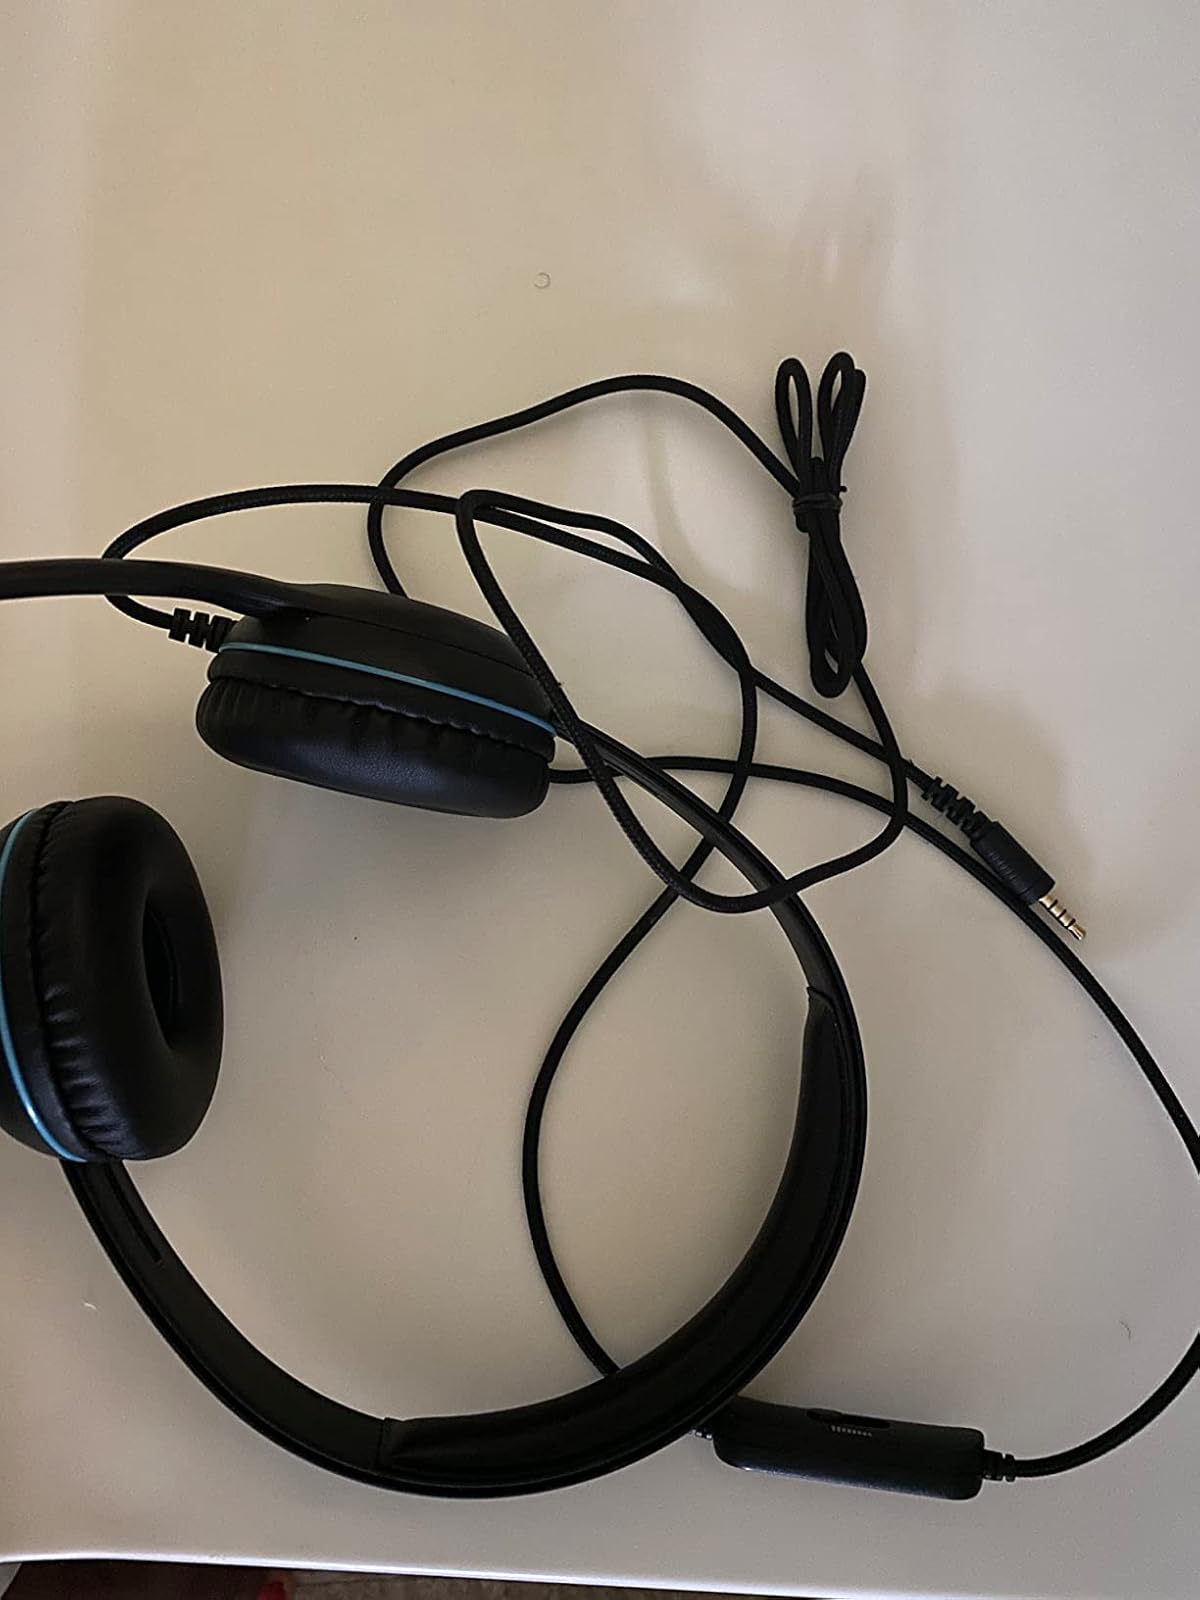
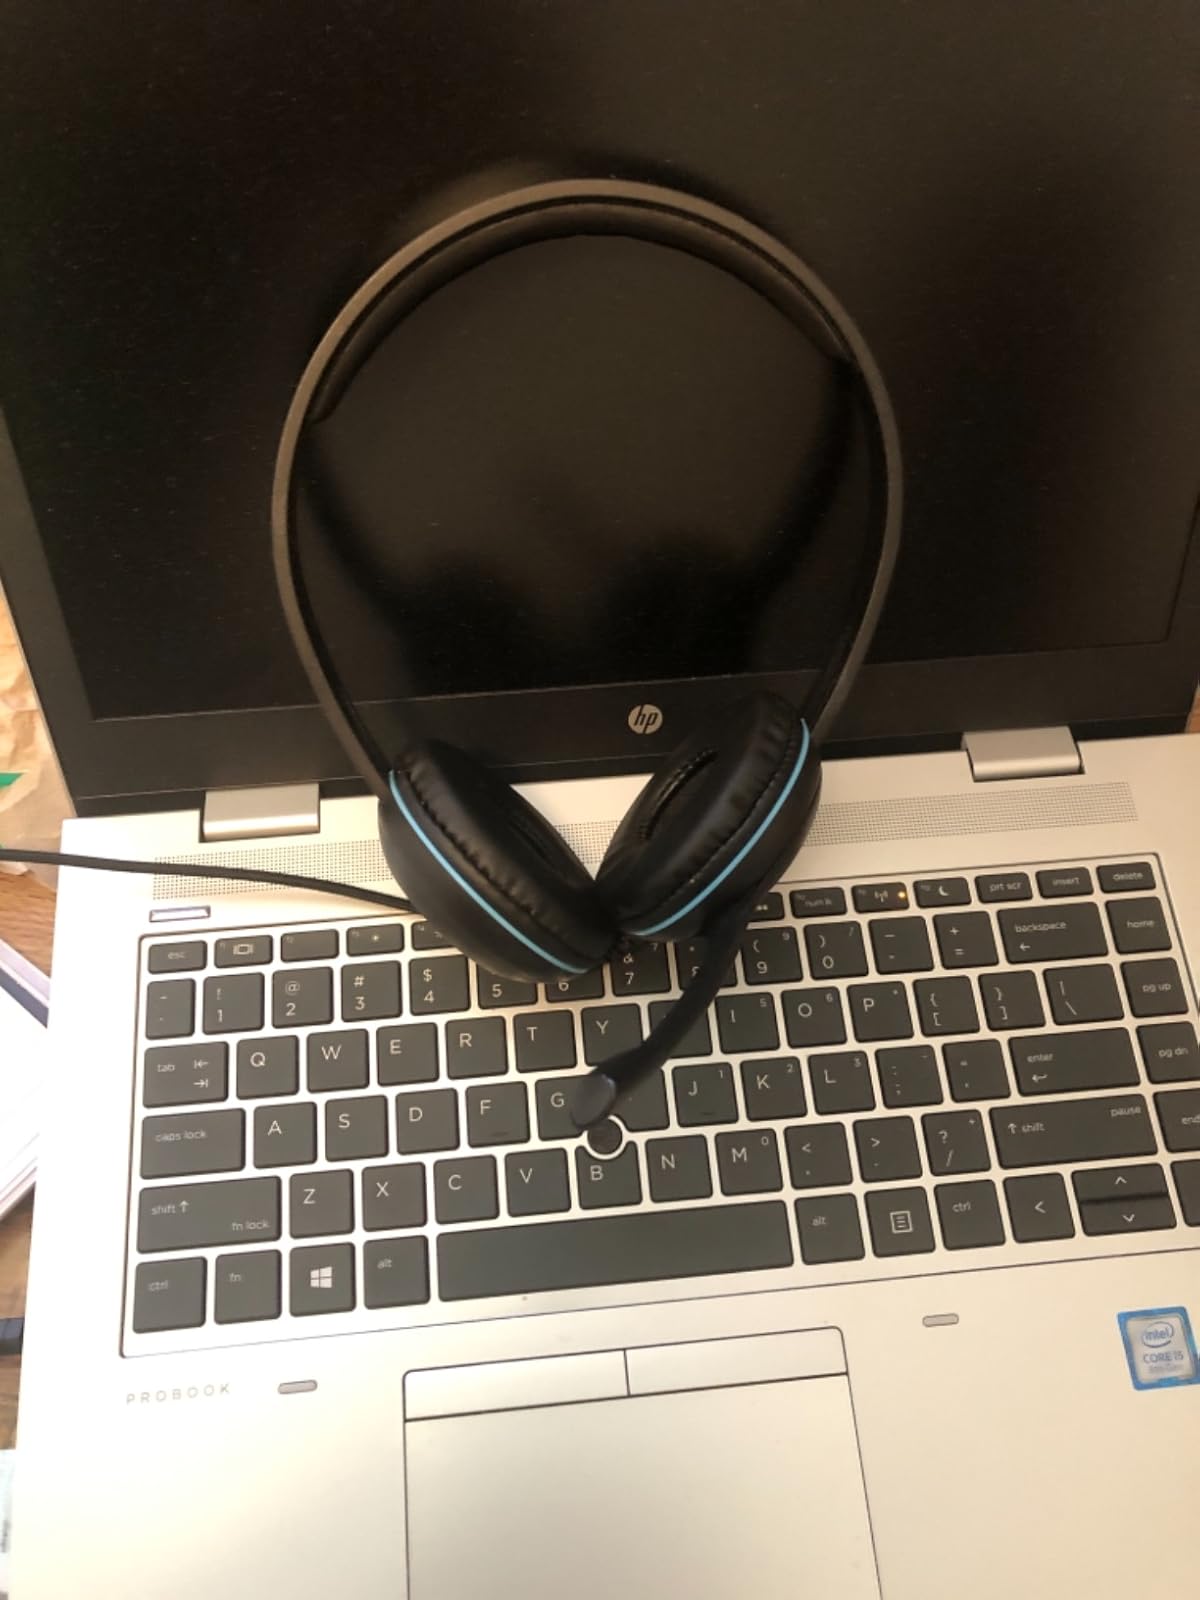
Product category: headphones
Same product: yes